Dionysios Tsokos

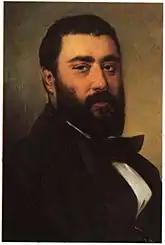
Self-portrait (date unknown)

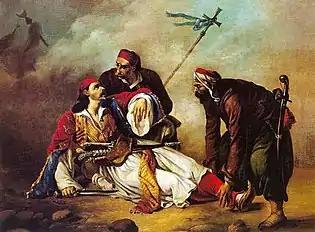
The Death of Markos Botsaris

Dionysios Tsokos (Greek: Διονύσιος Τσόκος; c. 1814/1820 in Zakynthos – 1862 in Athens) was a Greek painter; one of the first to gain recognition in the post-Ottoman period. He is mostly known for portraits and historical scenes which combine elements from the Heptanese School with Italian styles.